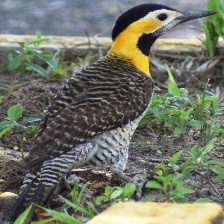
Species: CAMPO FLICKER
Scientific name: COLAPTES CAMPESTRIS